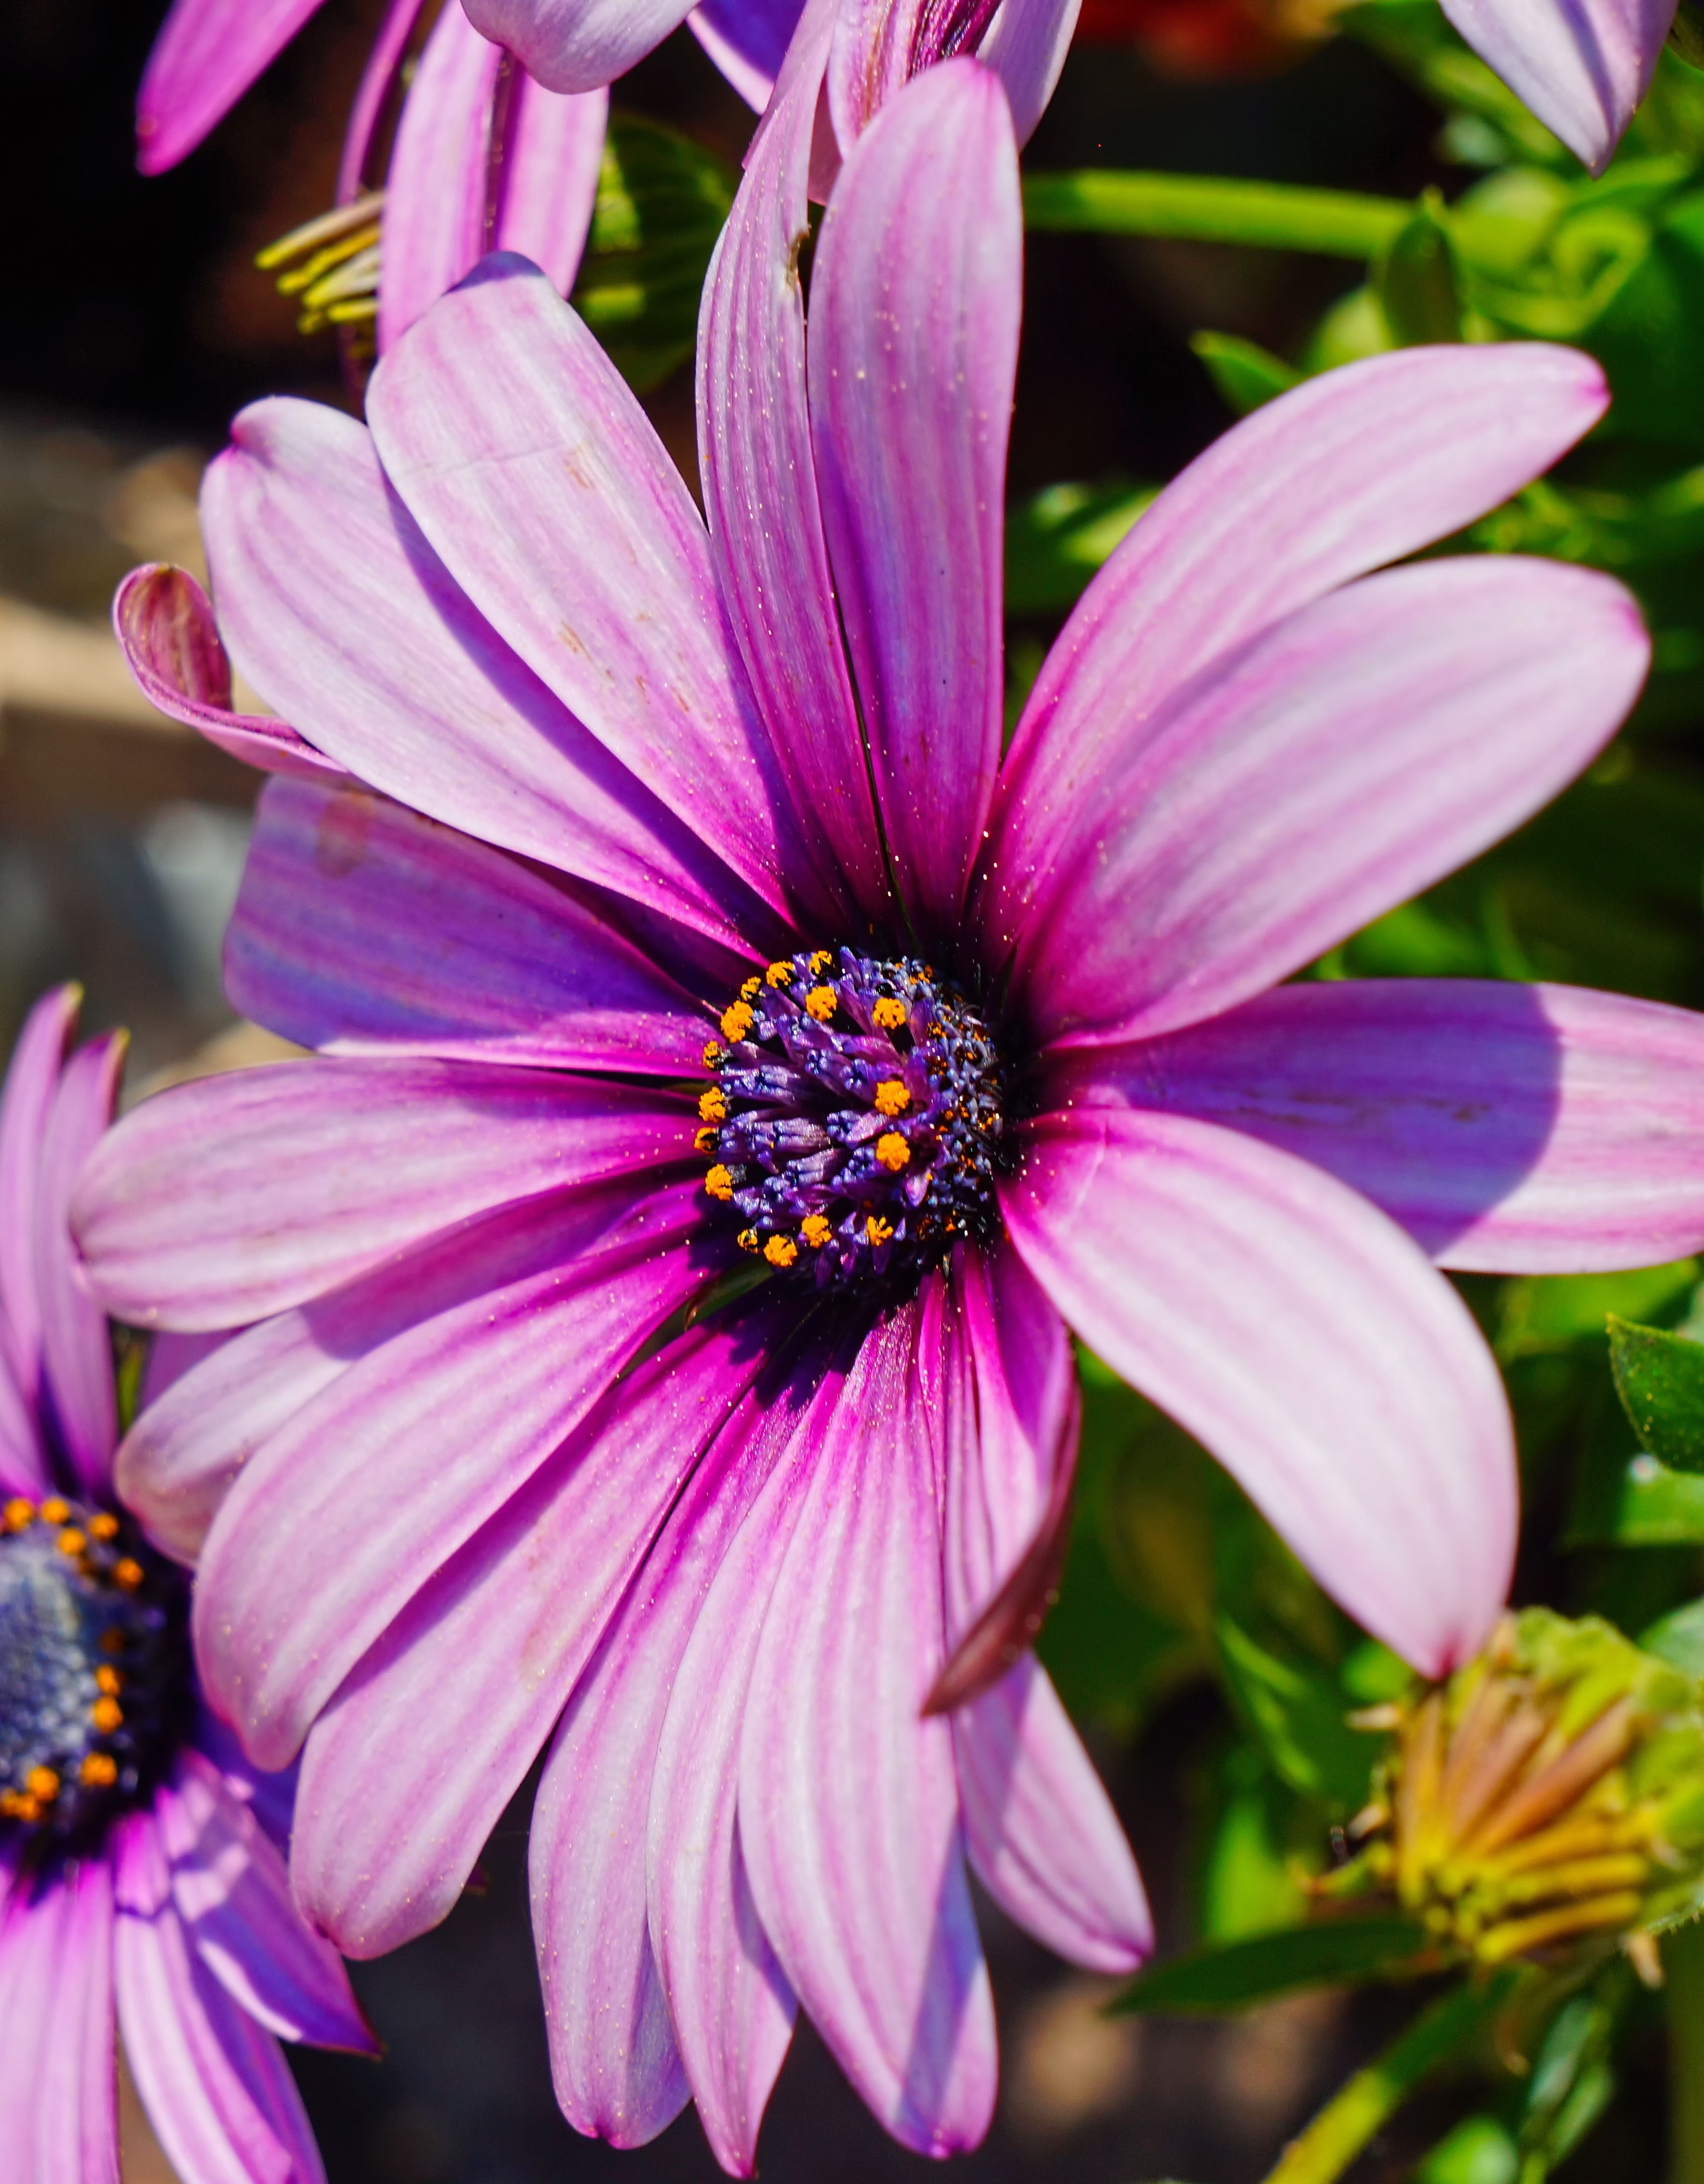
nature, blossom, plant, photography, flower, purple, petal, botany, pink, flora, wildflower, close up, finland, helsinki, macro photography, flowering plant, daisy family, annual plant, land plant